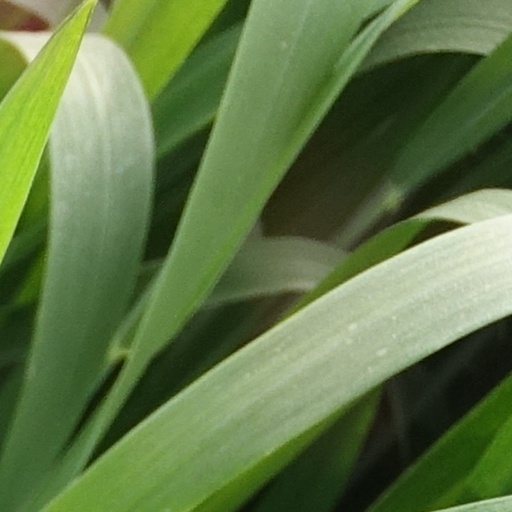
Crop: wheat